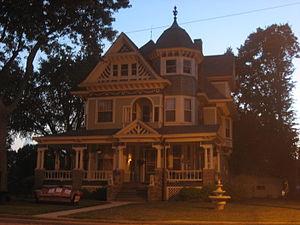
Aviston est un village du comté de Clinton dans l'Illinois, aux États-Unis. Il est incorporé le 13 mai 1879.